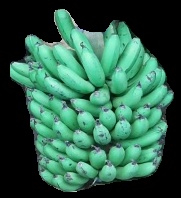
Variety: pachbale
Grade: grade1